St. Augustine High School (San Diego)

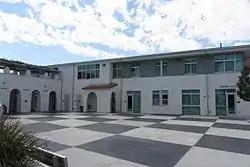
New buildings completed in 2007

In the 1980s and 1990s, the school moved towards computerization, and renovations occurred around the campus. The biggest change during this era was the creation of an on-campus parking lot and the closure of a portion of Bancroft Street, which previously divided the campus into two separate sections. In 1997, the school celebrated its 75th anniversary. The school continued to grow in the new millennium and embarked on a three-phase building campaign in which most of the school was demolished and rebuilt to meet modern standards of building codes and architectural tastes.